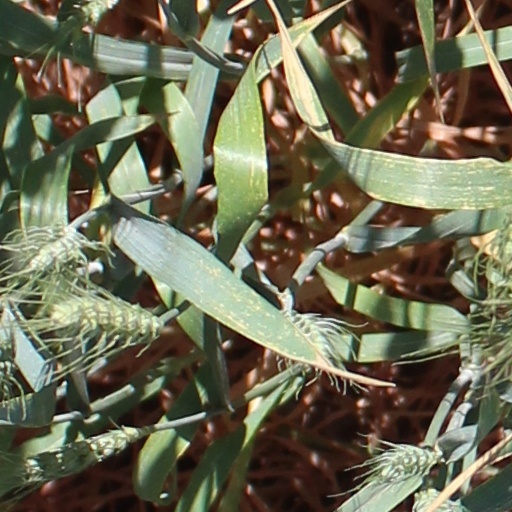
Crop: wheat